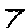
Label: 7